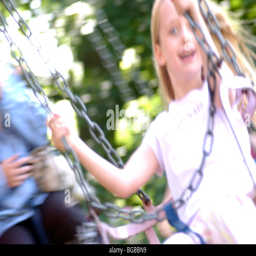
royalty free photograph of young girl having fun on a carousel around at the funfair